Lewis McGee (soldier)

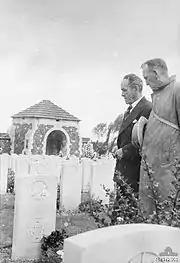
Joseph Maxwell (left) and John Patrick Hamilton (right) visit the grave of fellow Australian Victoria Cross recipient Lewis McGee in Passchendaele, Belgium c. 1956.

The announcement and accompanying citation for McGee's Victoria Cross was promulgated in a supplement to "The London Gazette" on 26 November 1917, reading: